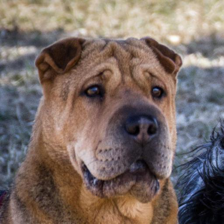
Label: animals